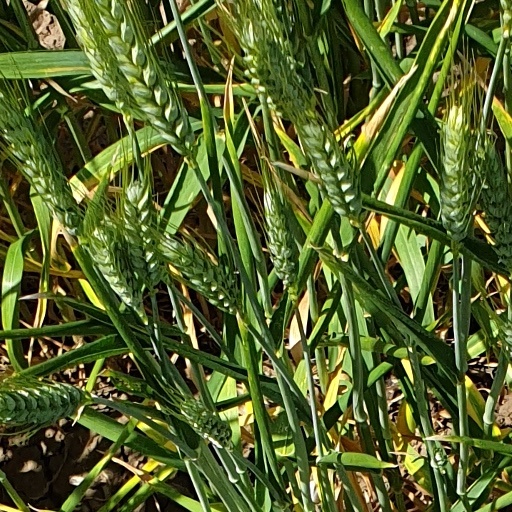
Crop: wheat